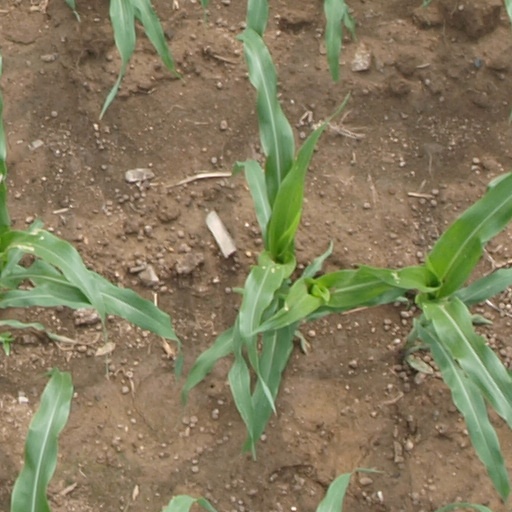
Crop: maize; corn